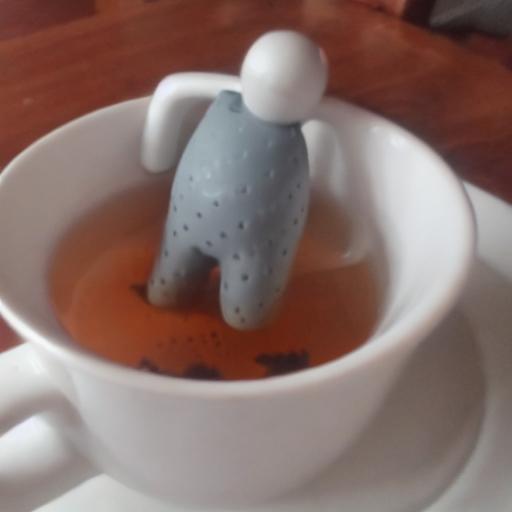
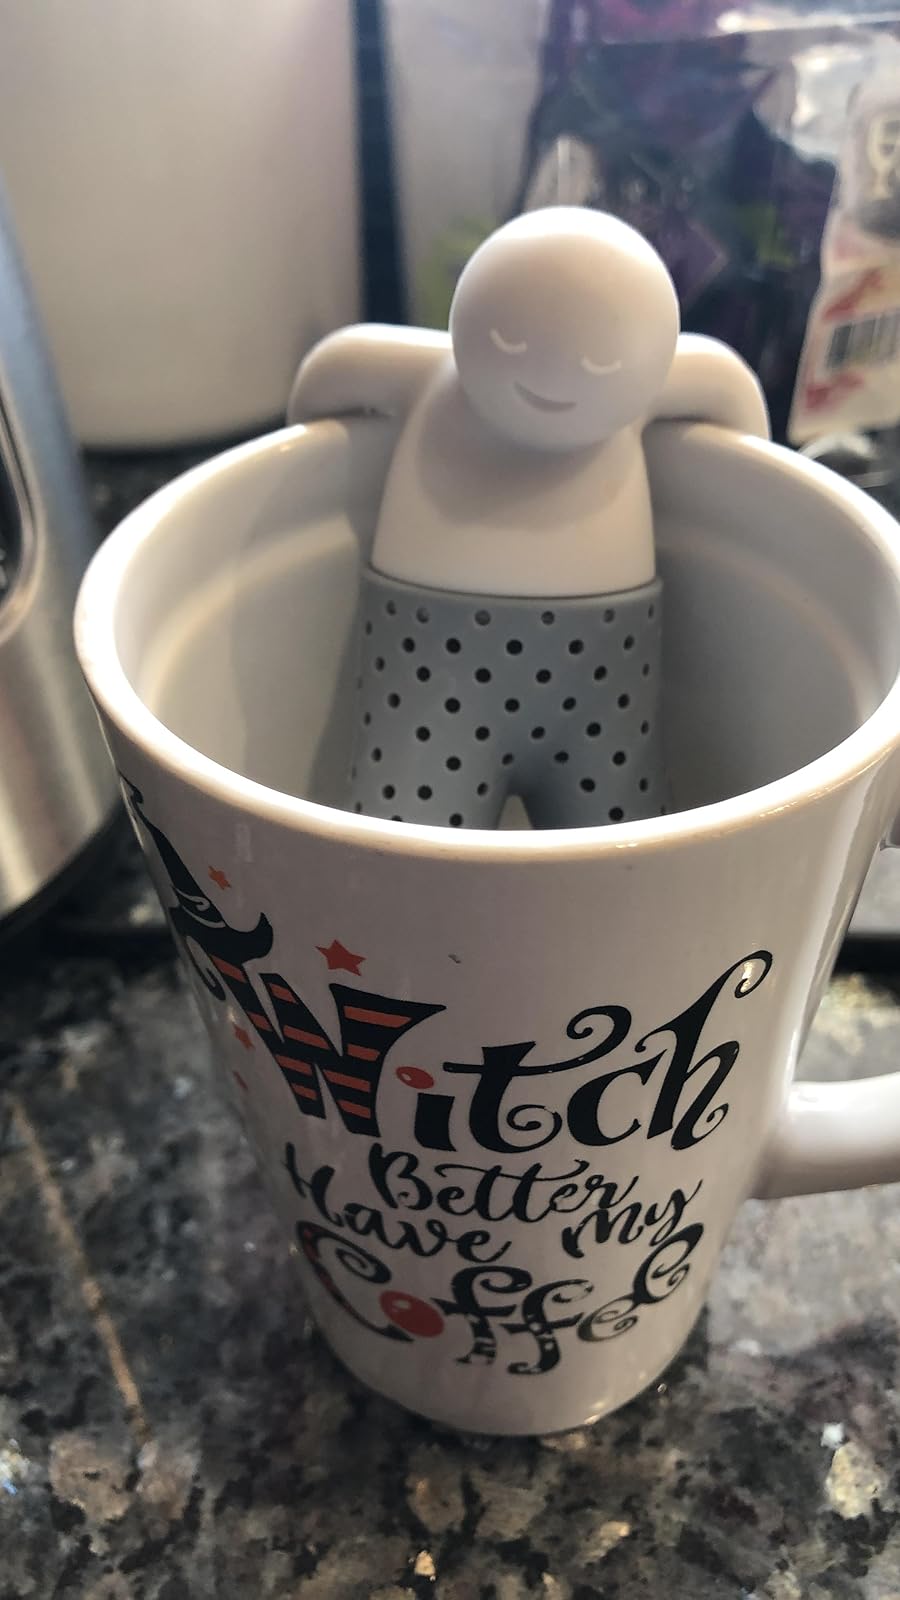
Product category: items_tea
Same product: no